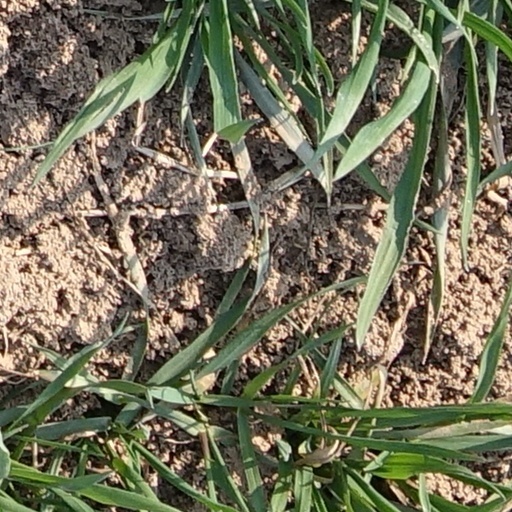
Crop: wheat